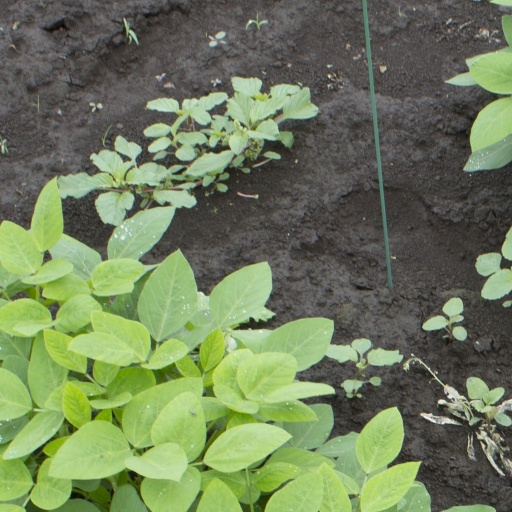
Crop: soybean